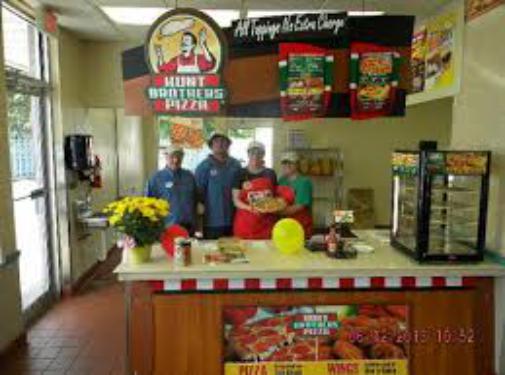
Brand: Hunt Brothers Pizza
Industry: Food